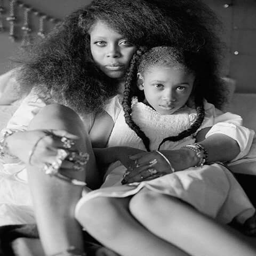
this image of neo soul artist with one of her beautiful daughters .